Immigration

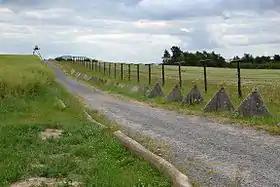
The Iron Curtain in Europe was designed as a means of preventing emigration. "It is one of the ironies of post-war European history that, once the freedom to travel for Europeans living under communist regimes, which had long been demanded by the West, was finally granted in 1989/90, travel was very soon afterwards made much more difficult by the West itself, and new barriers were erected to replace the Iron Curtain." —Anita Böcker

London has become multiethnic as a result of immigration.